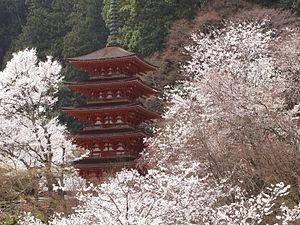
Hase-dera est le temple principal de la secte Buzan du bouddhisme Shingon. Il se trouve dans la ville de Sakurai, dans la préfecture de Nara au Japon.